Robert Carter I

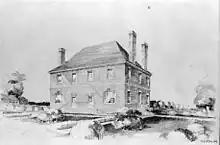
"Nomini Hall" – Carter family plantation in Westmoreland County, built in 1730 by Robert Carter II on land purchased by Robert Carter I and main residence for Robert Carter III

At age 28, shortly after his elder half-brother, John Carter Jr., died, Robert Carter entered the General Assembly of Virginia as a Burgess representing Lancaster County. He would serve part-time in 1690–1691, and then for five consecutive years (1695 through 1699) before being promoted (by the British Privy Council on the recommendation of Governor Francis Nicholson) to the Governor's Council (also the higher chamber of the Virginia General Assembly). While in the House of Burgesses, Carter served on two important committees (for Elections and Privileges and for Examination of Propositions and Grievances). In the session which began in September 1696, Carter defeated four other burgesses for the position of Speaker, and also served as Speaker for the October 1687 session, but was not re-elected in a five-candidate field in September 1698. However, the House of Burgesses appointed him as the colony's treasurer, thus giving him responsibility of monies raised by assembly-levied taxes in the colony, and assembly-mandated spending. Meanwhile, Carter also became a vestryman of Lancaster County's Christ Church Parish in 1690, and the following year became one of the justices of the peace for Lancaster County (the justices jointly in that era also administering the county, with social services provided by the vestry). He would also command the militias of Lancaster and adjacent Northumberland Counties, and secured appointment as the naval officer of the Rappahannock River region (which secured customs duties).